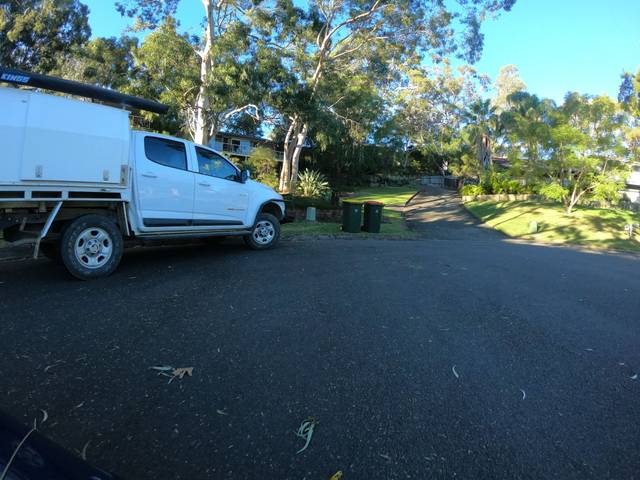
Region: Australia
Coordinates: -34.431, 150.847